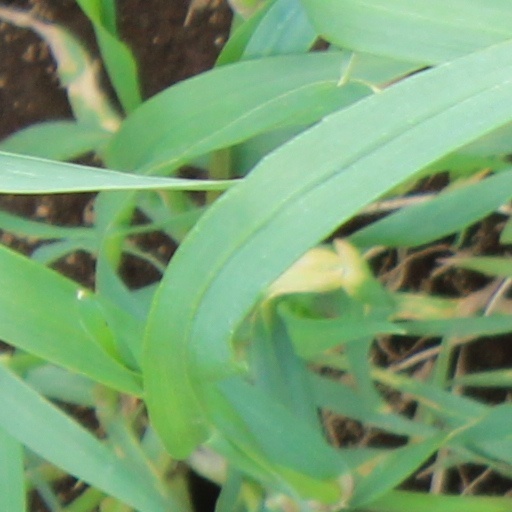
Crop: wheat